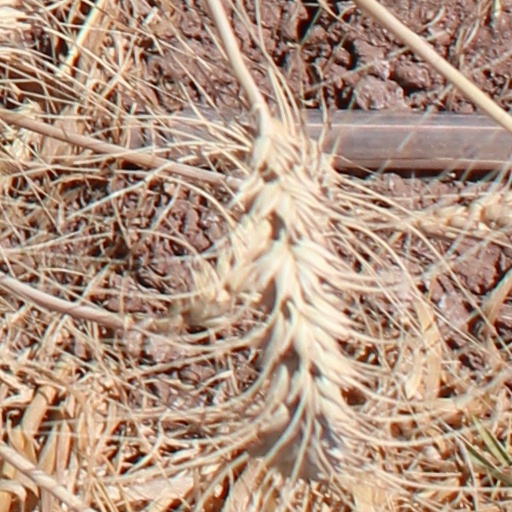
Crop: wheat